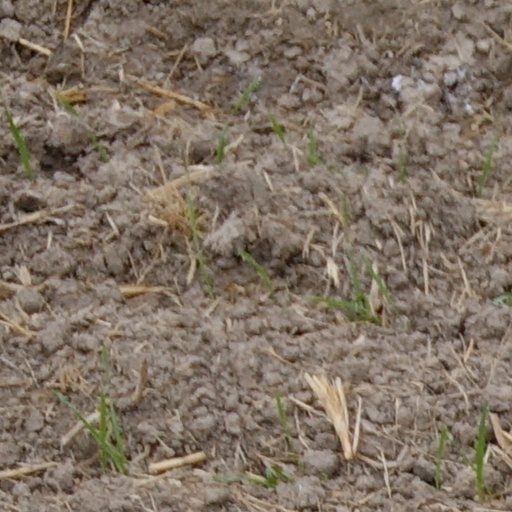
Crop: wheat